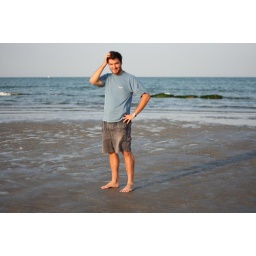
sand beach in Cesenatico